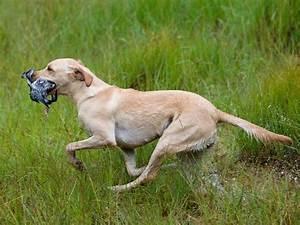
dog